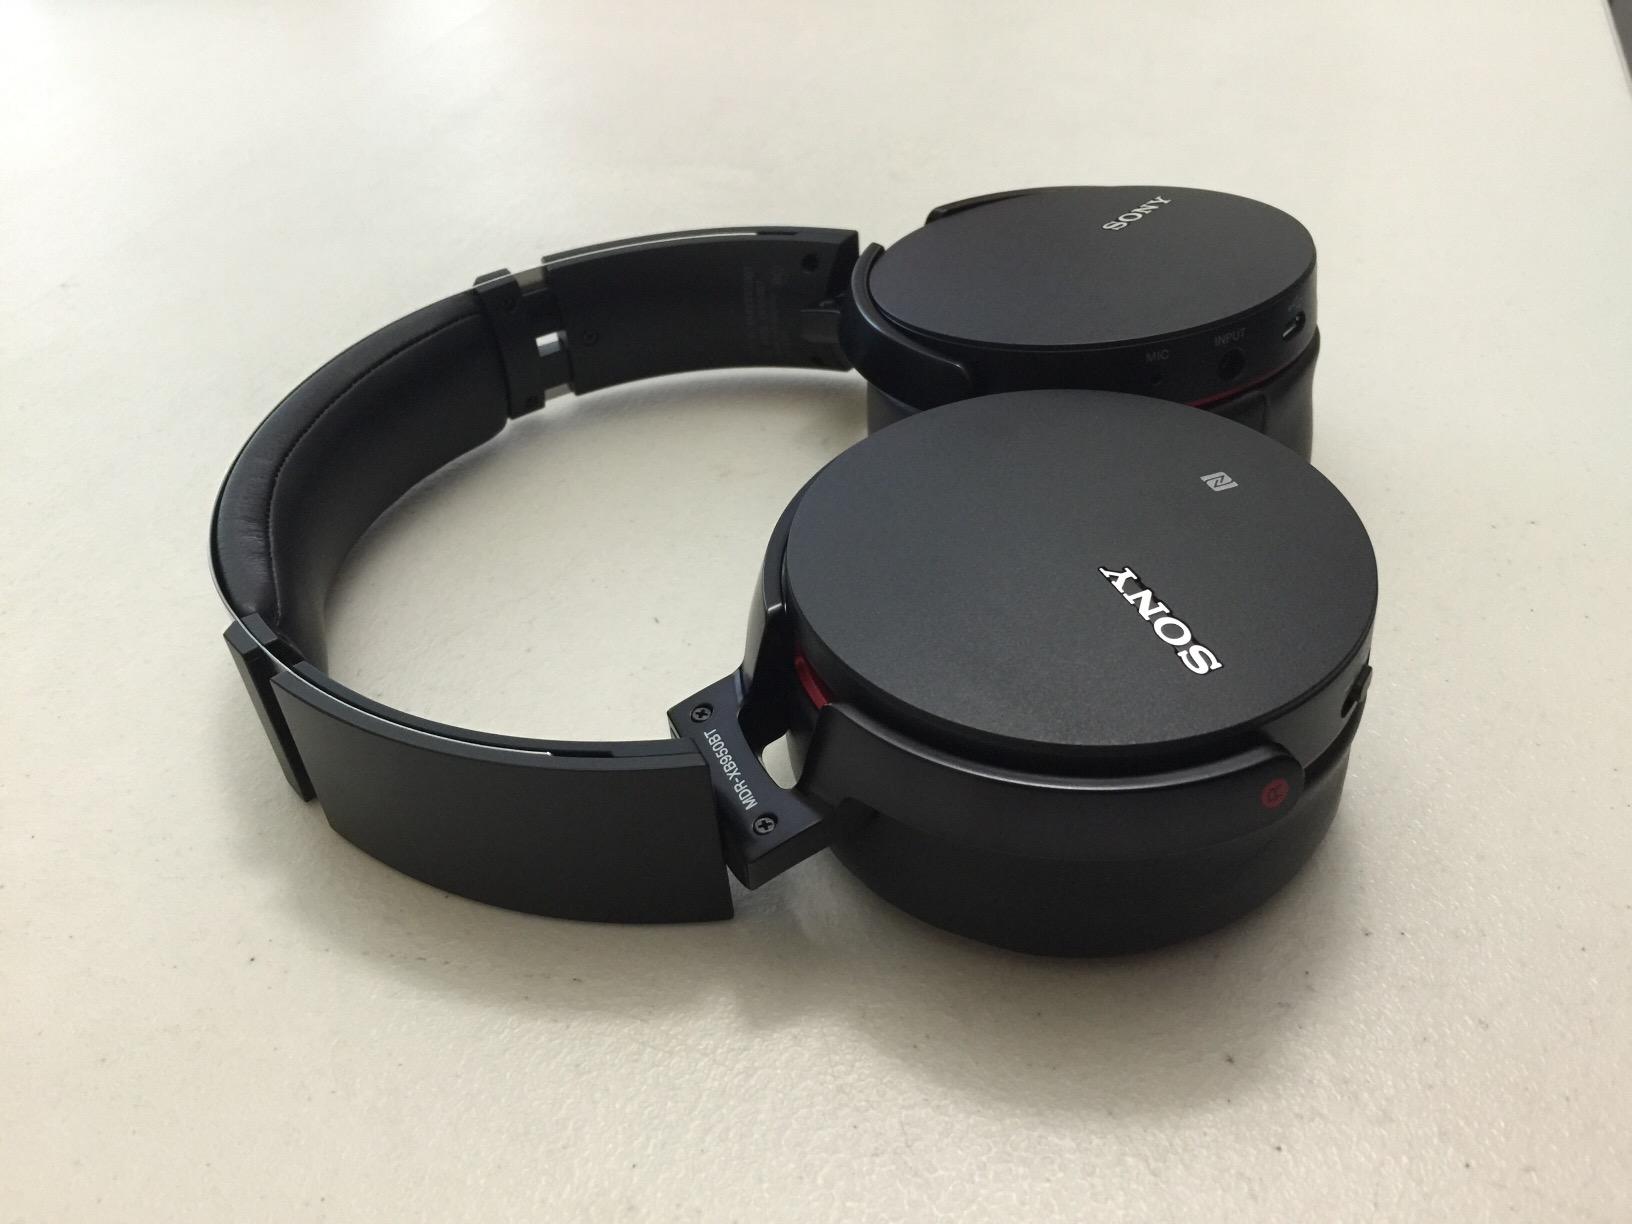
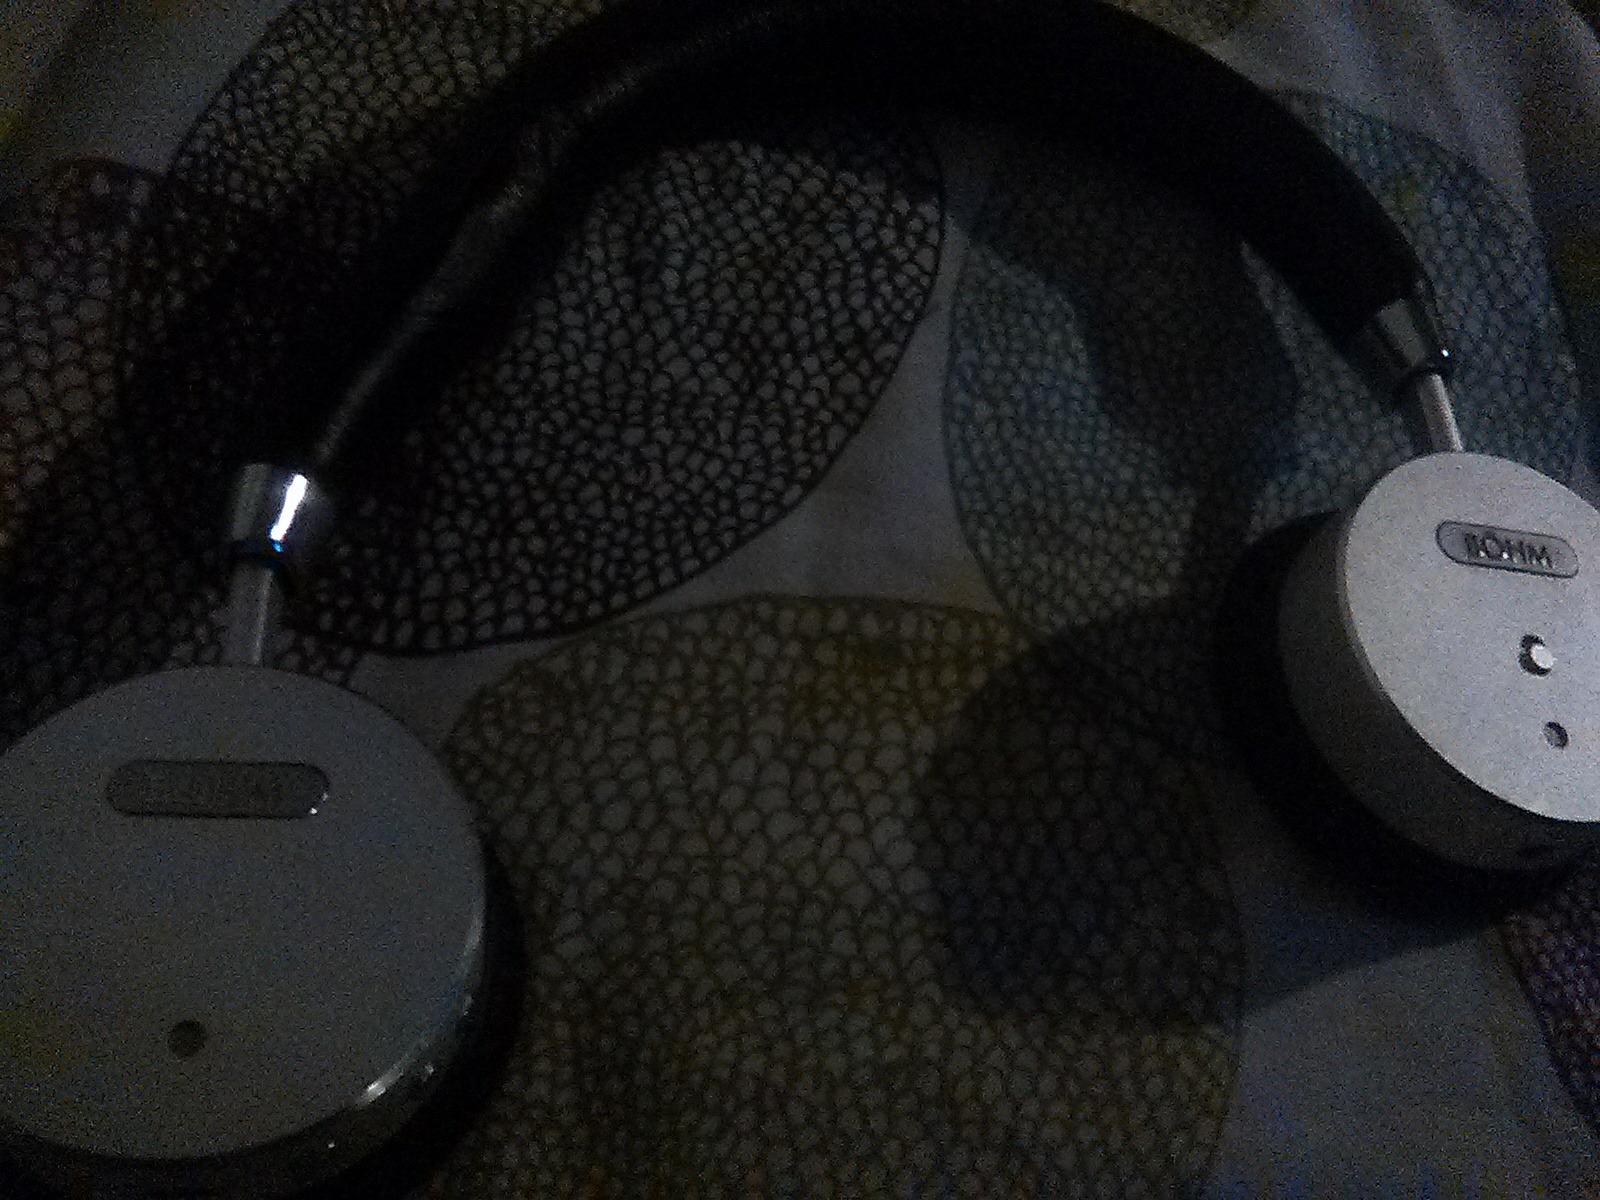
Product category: headphones
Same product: no